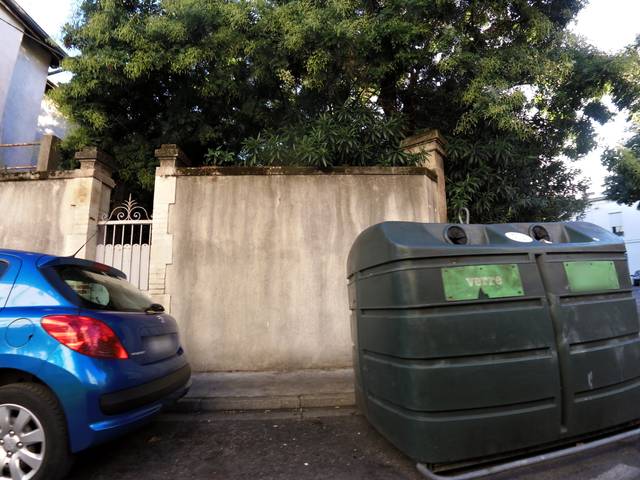
Region: France
Coordinates: 43.837, 4.365